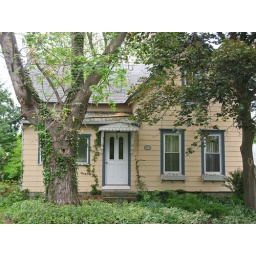
I love the concept of a house surrounded by green but with no lawn to mow....